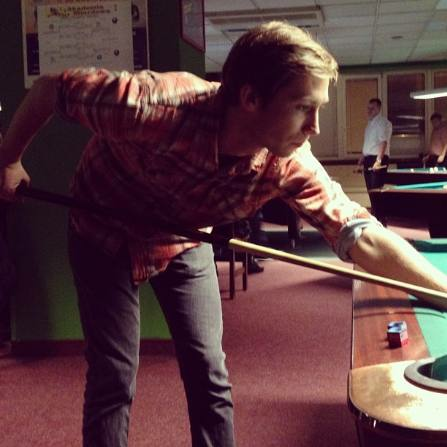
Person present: No